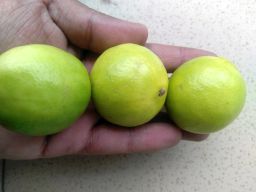
Fruit: Lime
Quality: Good